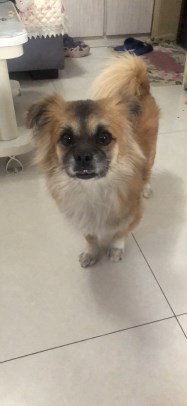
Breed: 3336-n000121-chinese_rural_dog